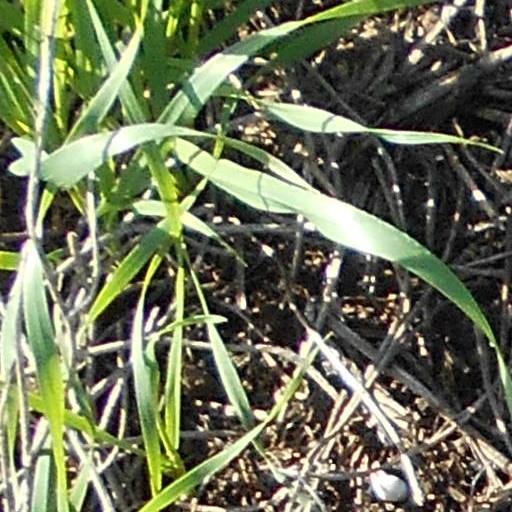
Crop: wheat